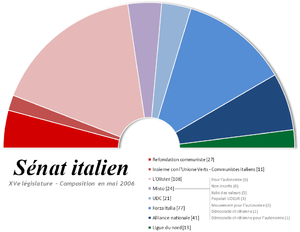
Les élections générales italiennes de 2006 se sont déroulées les 9 et 10 avril 2006. Elles ont vu s'opposer une coalition